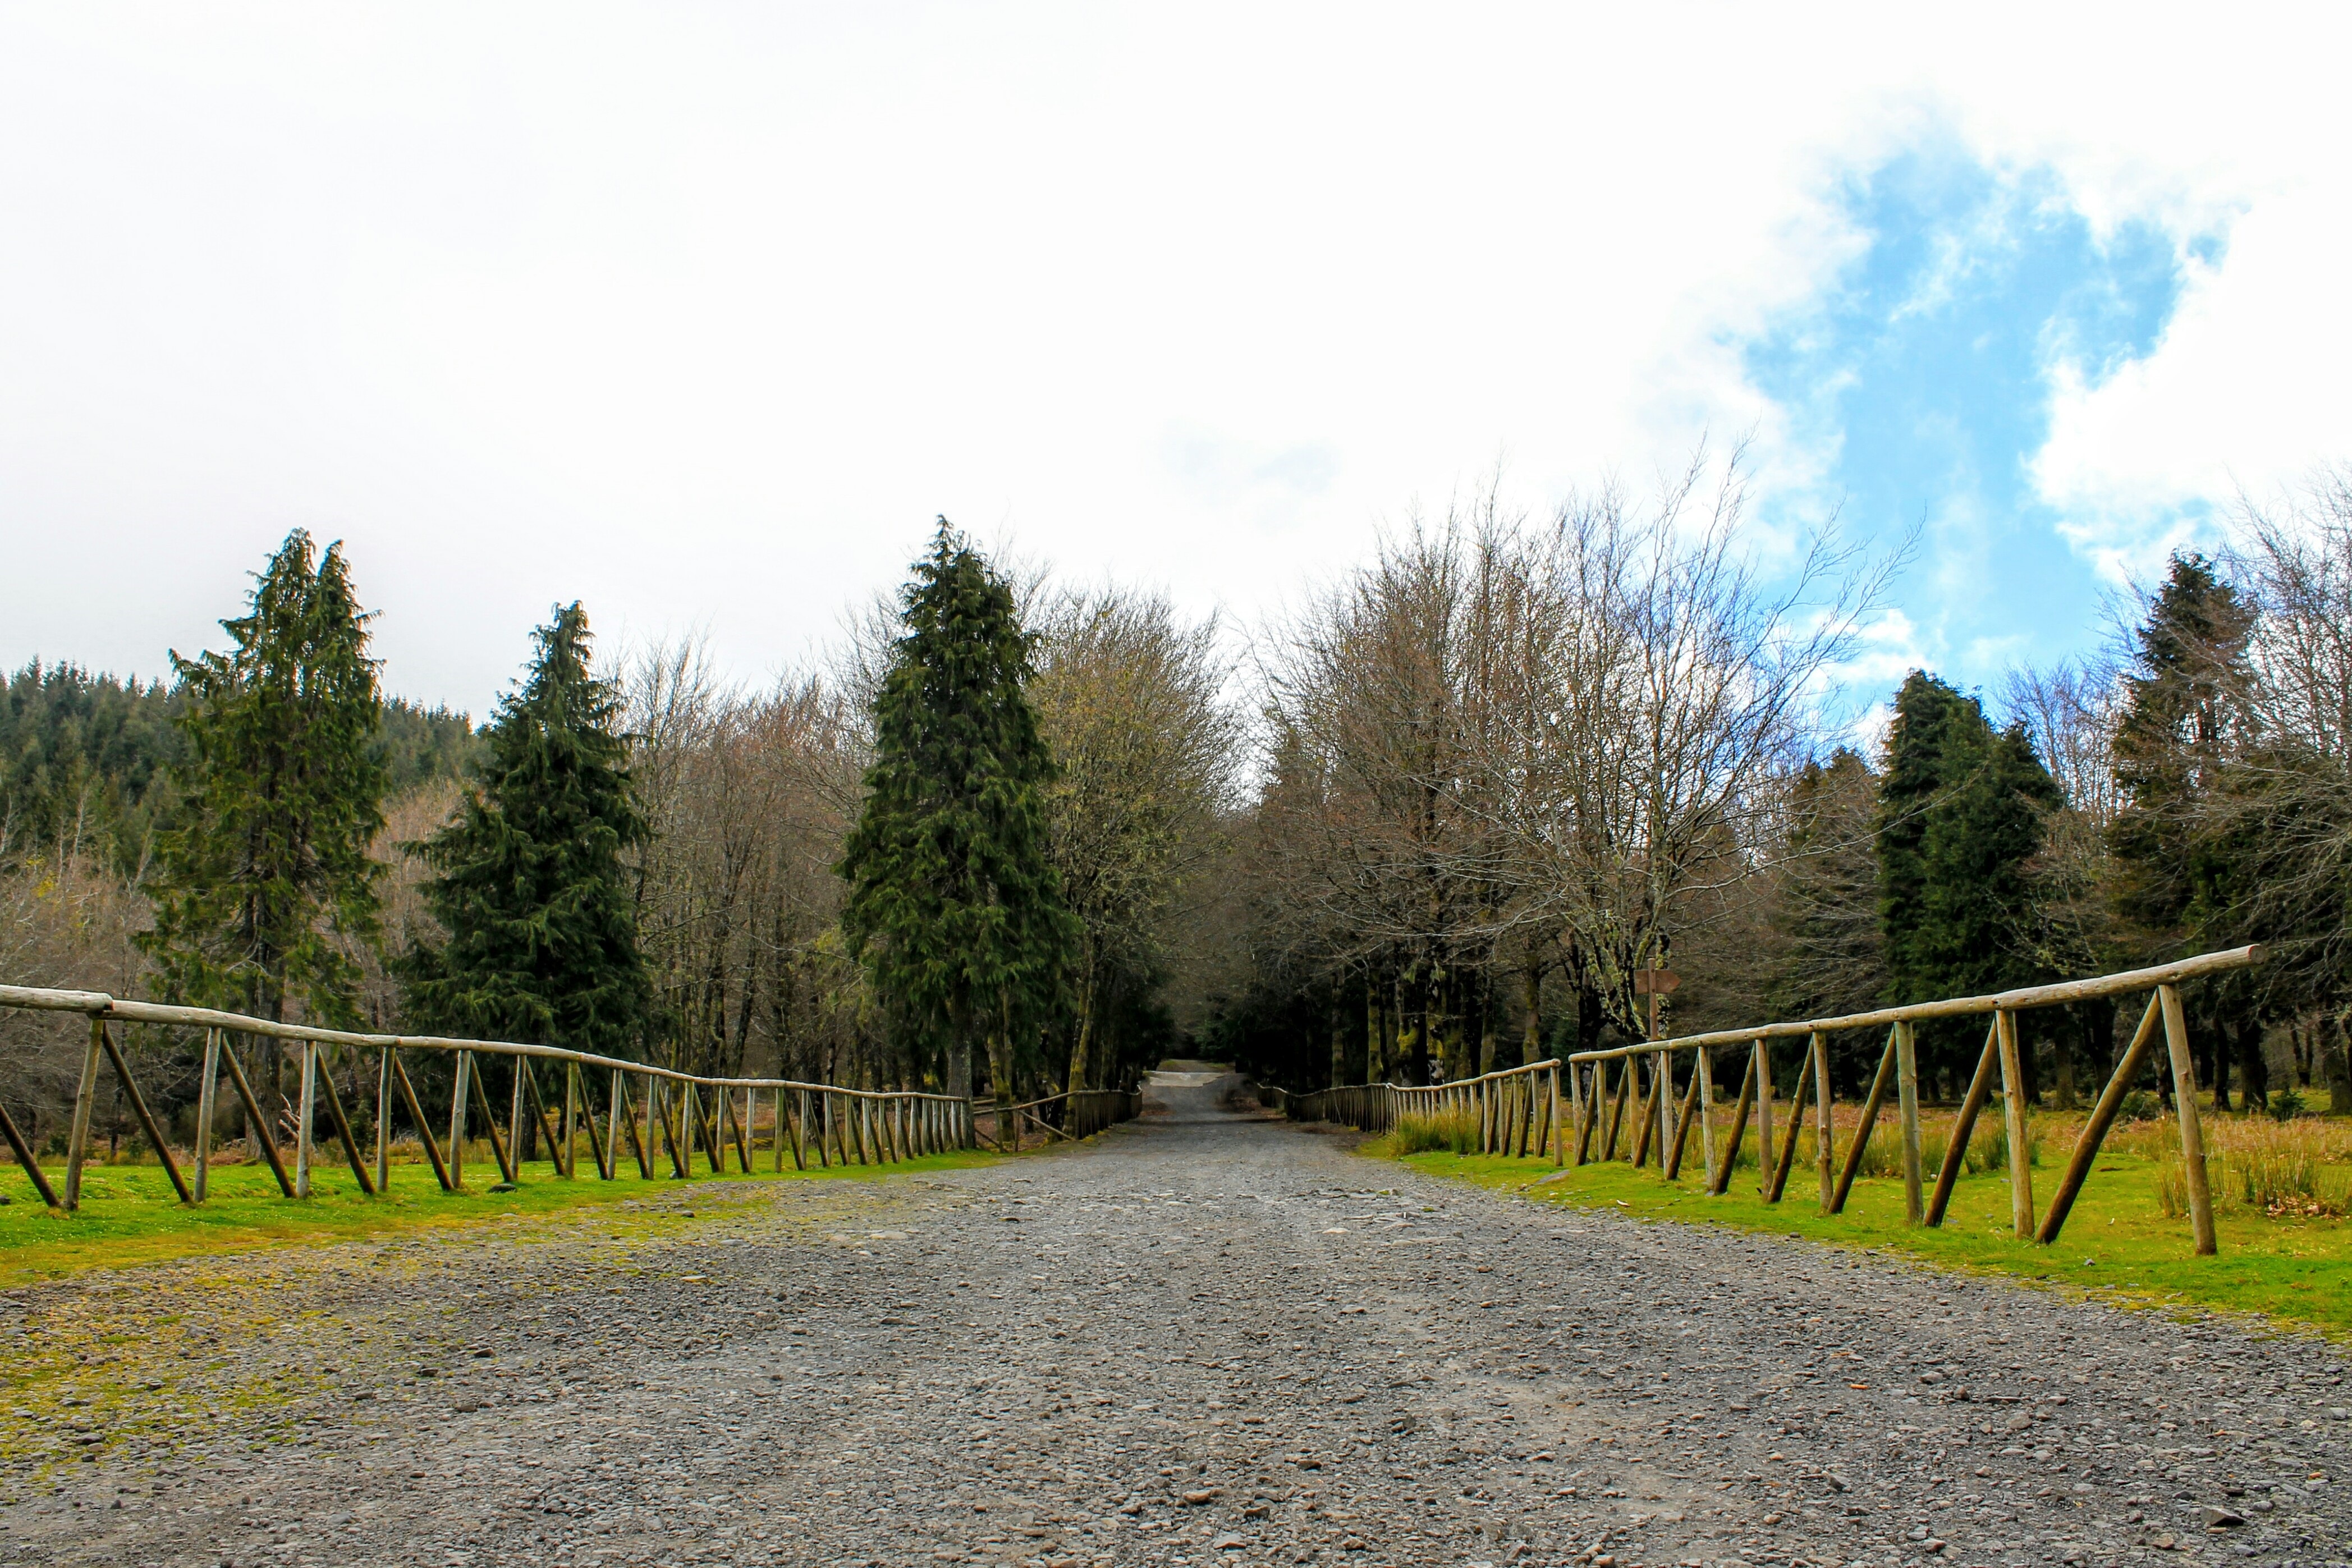
landscape, tree, nature, forest, grass, road, bridge, field, farm, walkway, autumn, park, agriculture, trees, leaves, woods, clouds, rural area, greens